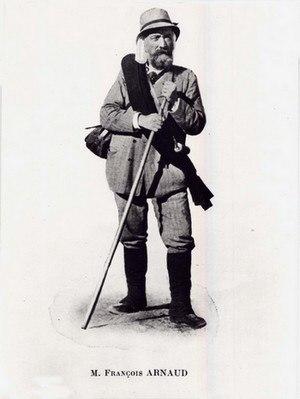
François Arnaud (1843-1908)
François Arnaud, né le 7 août 1843 à Barcelonnette et mort le 23 juillet 1908 dans cette même ville, est un alpiniste, géologue, géographe, et homme politique français.